Daniel Kaluuya

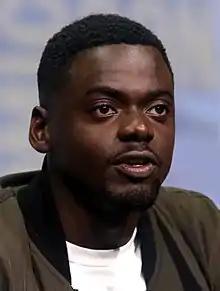
Kaluuya at the 2017 San Diego Comic-Con

Daniel Kaluuya (born 24 February 1989) is a British actor. His work encompasses both screen and stage, and his accolades include an Academy Award, two BAFTA Awards, two Screen Actors Guild Awards, a Golden Globe Award, and a Critics' Choice Award, in addition to nominations for a Laurence Olivier Award and an Emmy Award. In 2021, he was named among the 100 most influential people in the world by "Time" magazine.